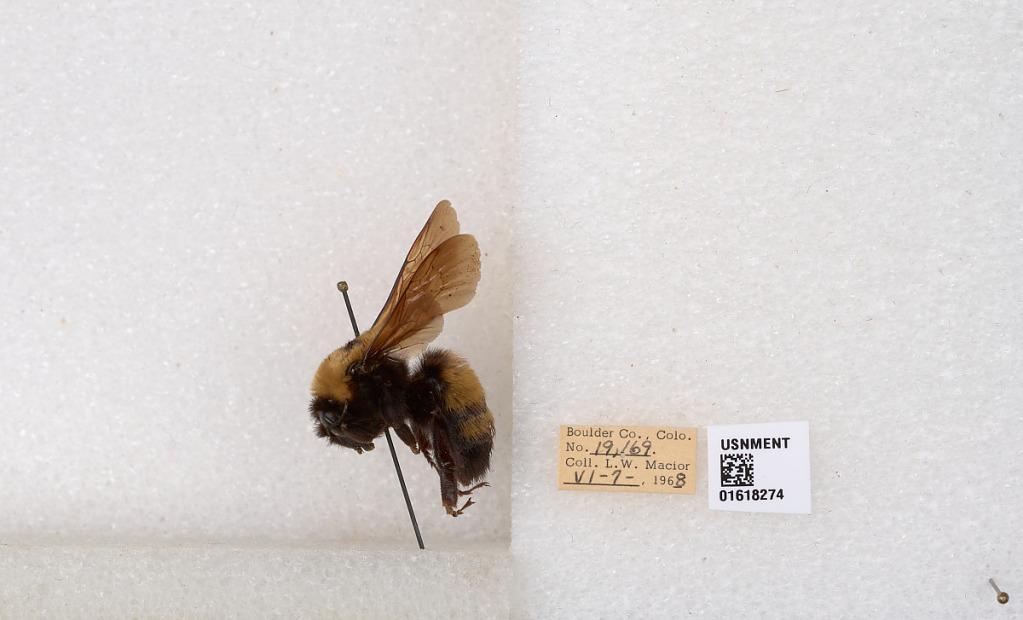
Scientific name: Bombus (Bombus) nevadensis Cresson
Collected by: L. Macior
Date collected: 1968-6-7
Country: United States
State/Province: Colorado
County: Boulder
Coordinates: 40.0925, -105.358